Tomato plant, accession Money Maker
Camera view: horizontal (90 deg, fisheye); turntable rotation: 30 degrees
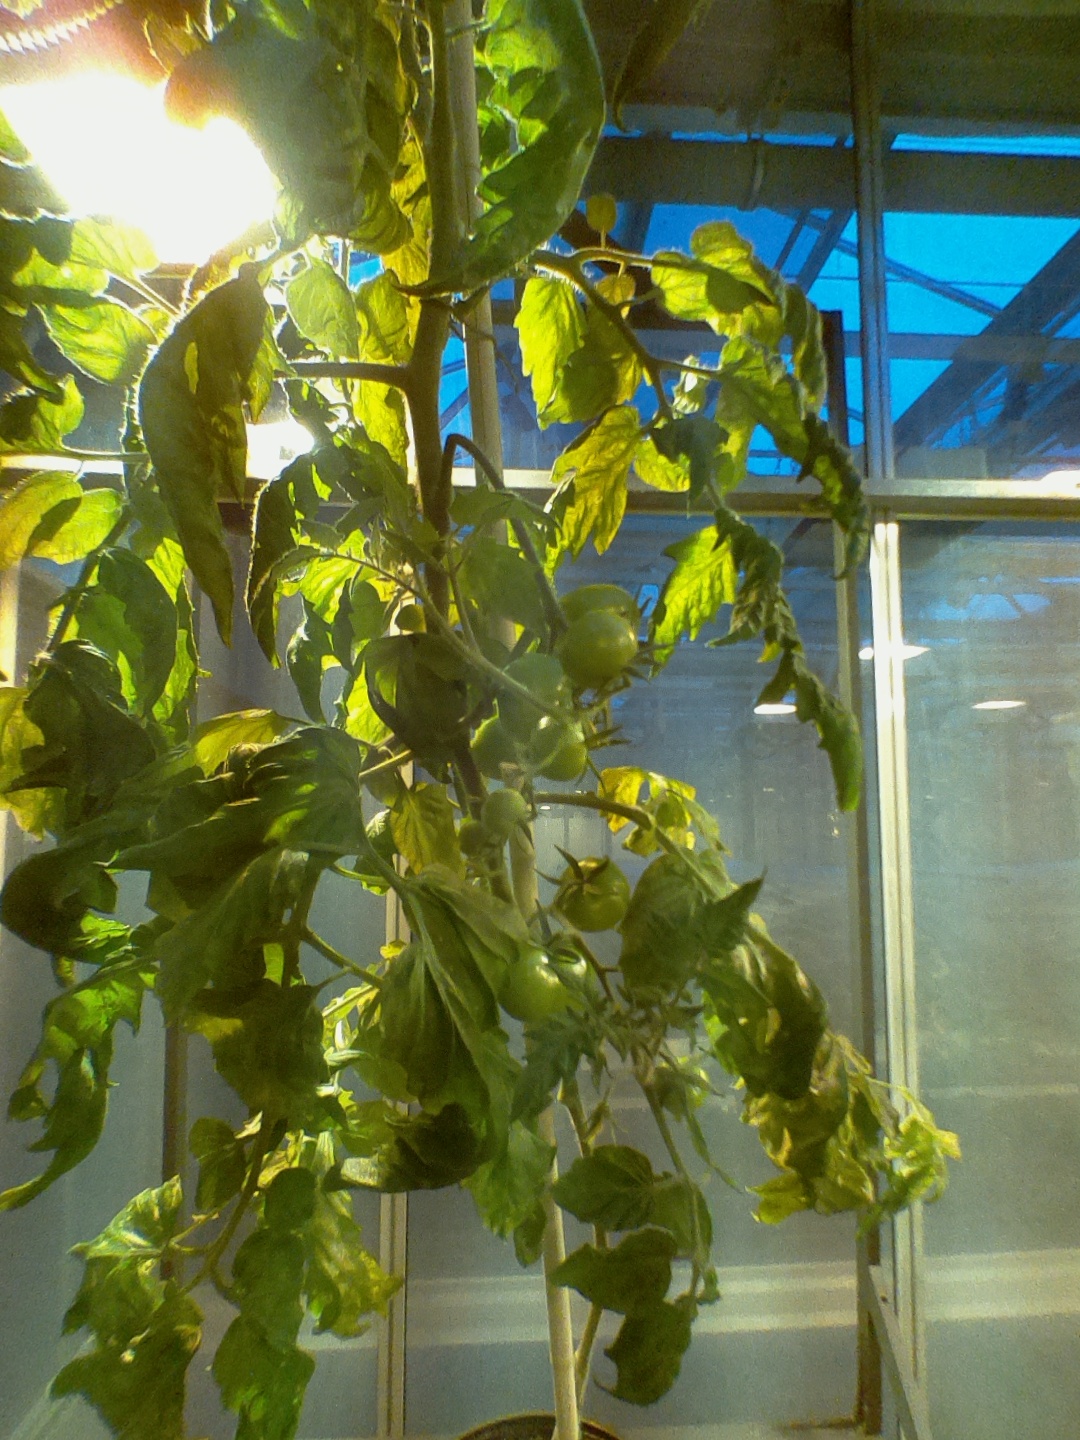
BBCH growth stage 74: 40%-50% of final fruit size